Richard Marsh, Baron Marsh

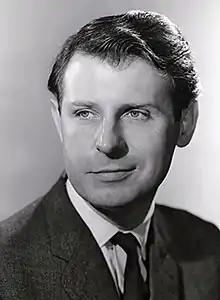
Marsh in 1965

Richard William Marsh, Baron Marsh, (14 March 1928 – 29 July 2011) was a British politician and business executive.